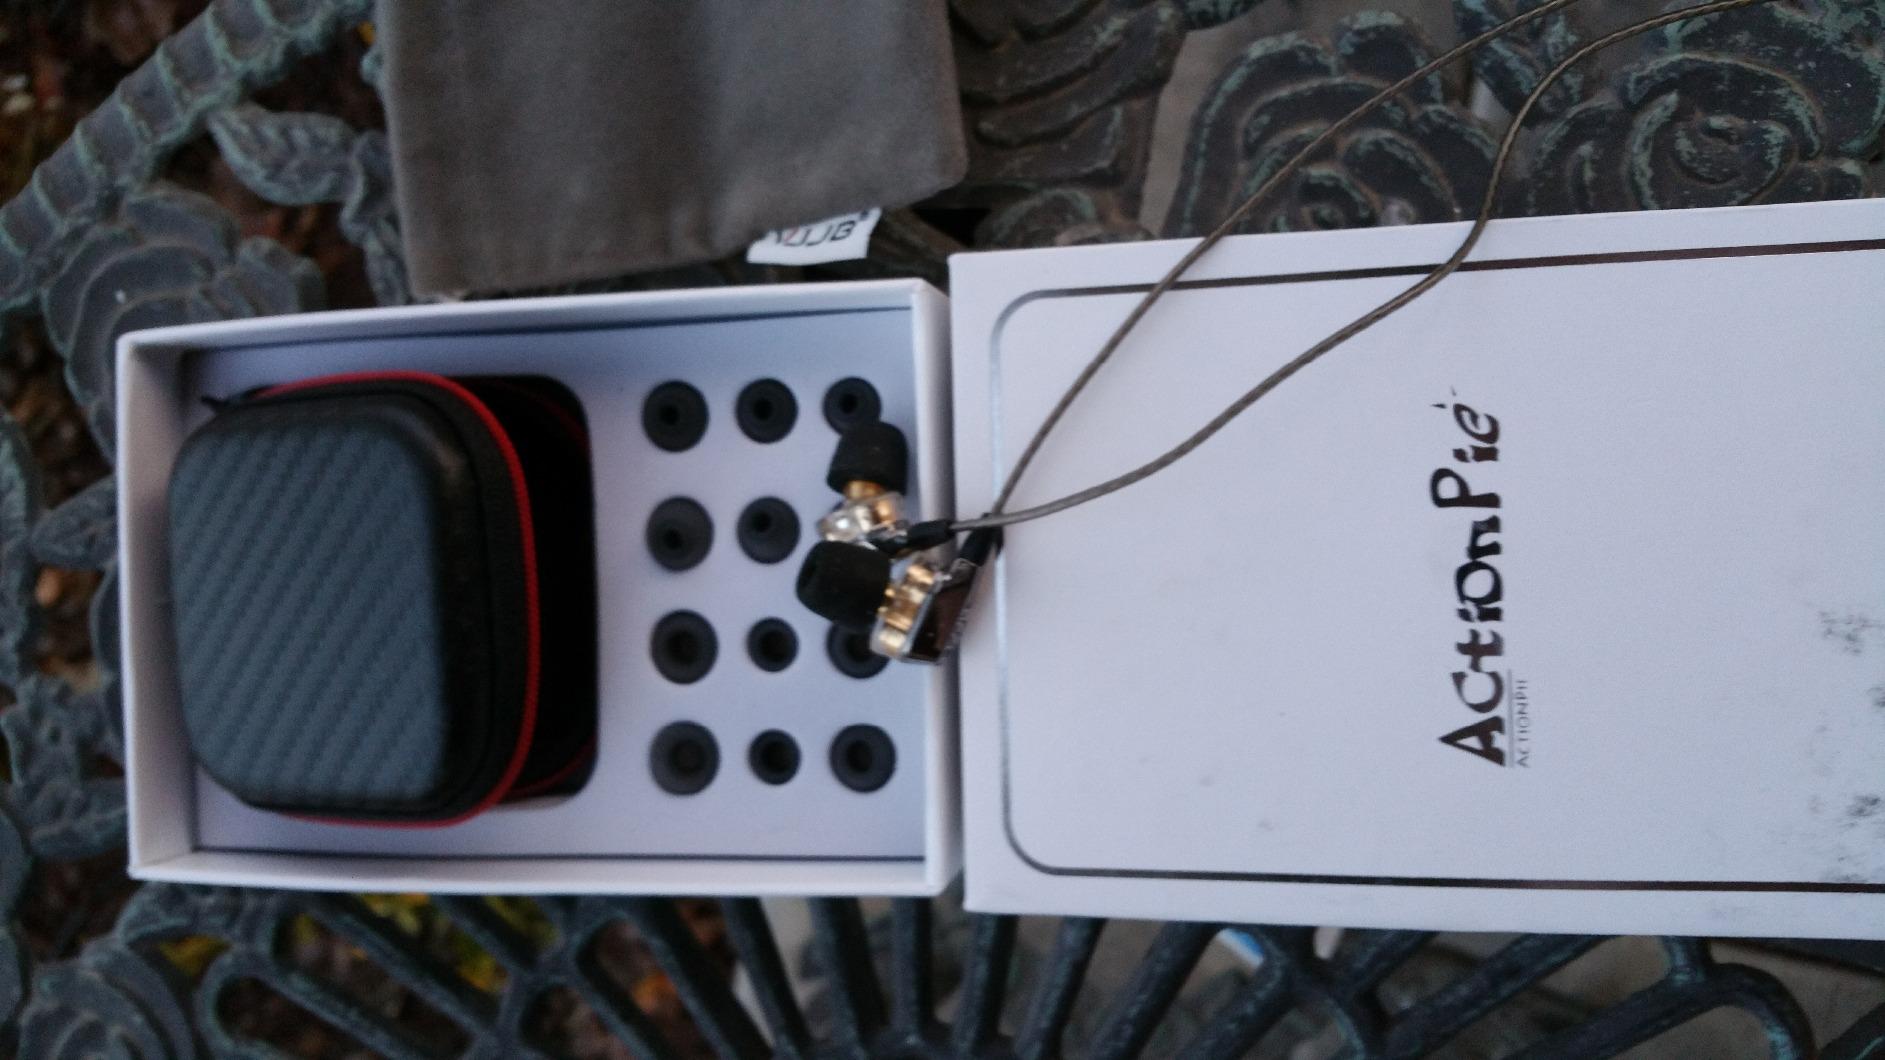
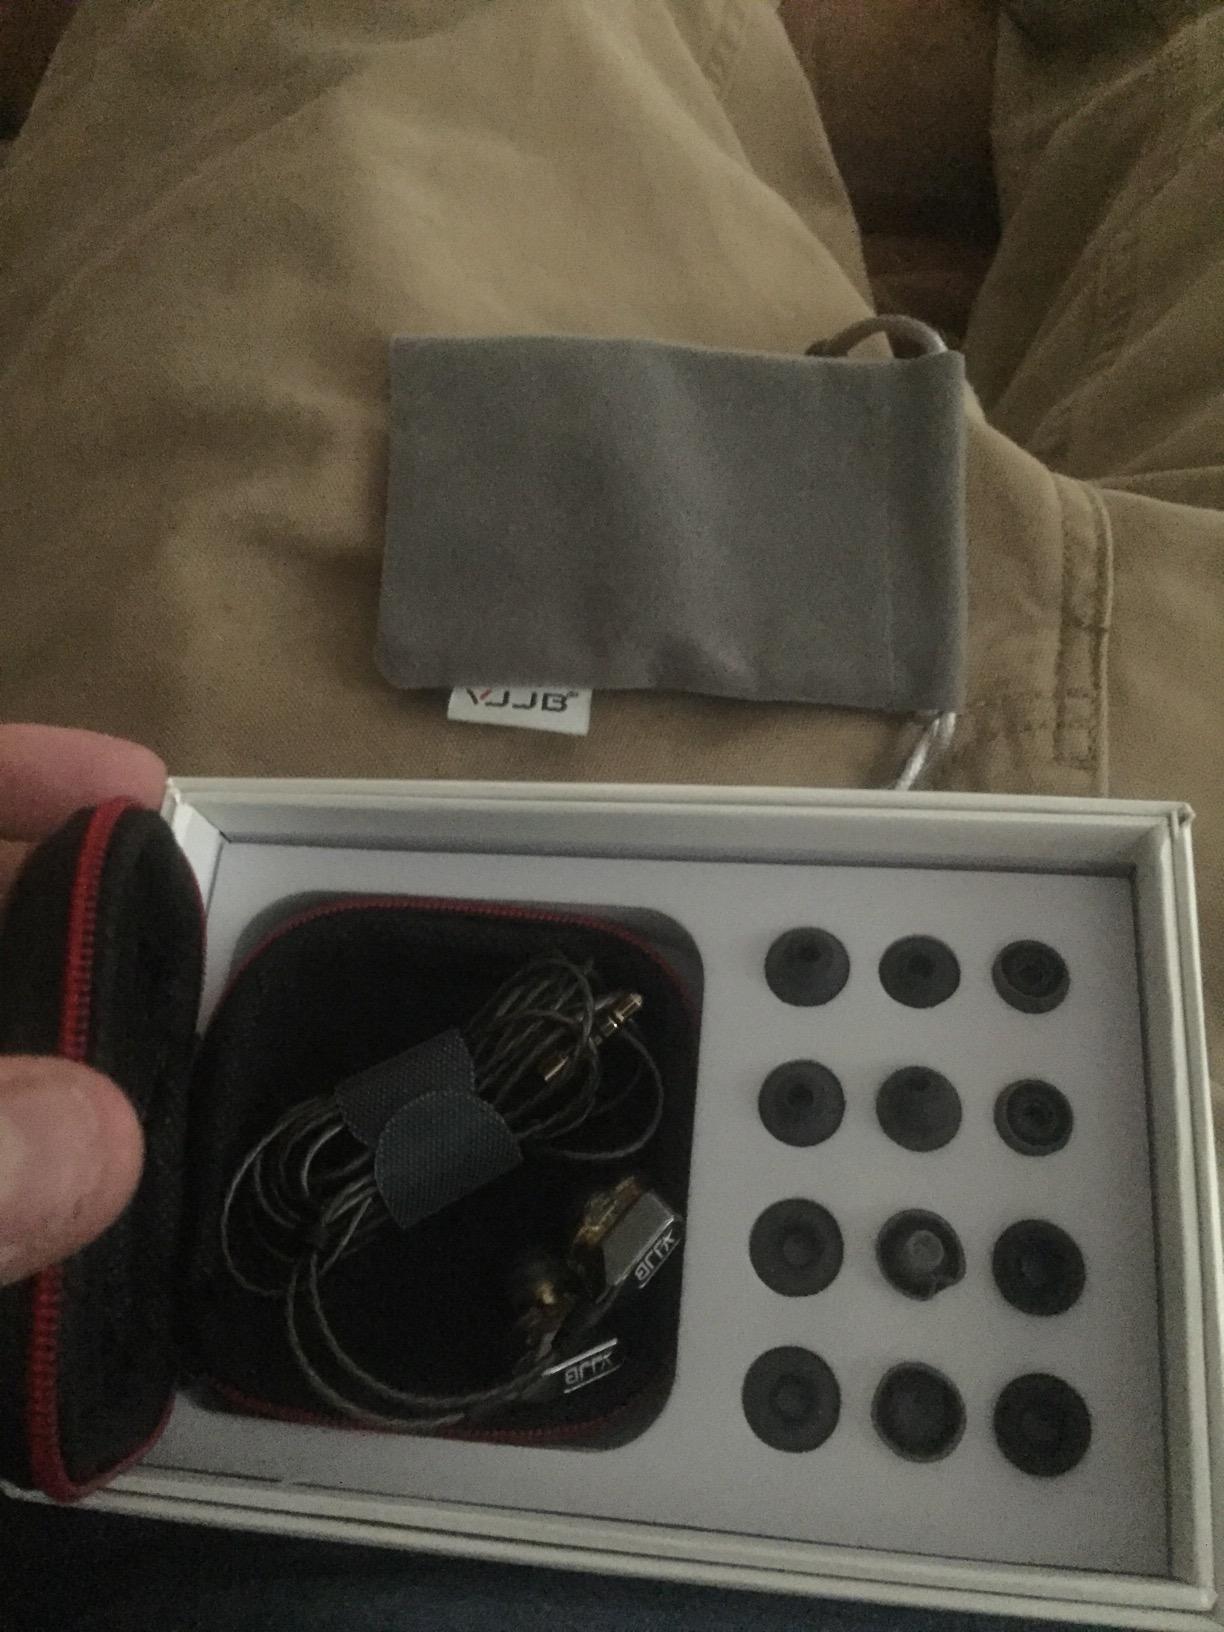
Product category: headphones
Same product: yes